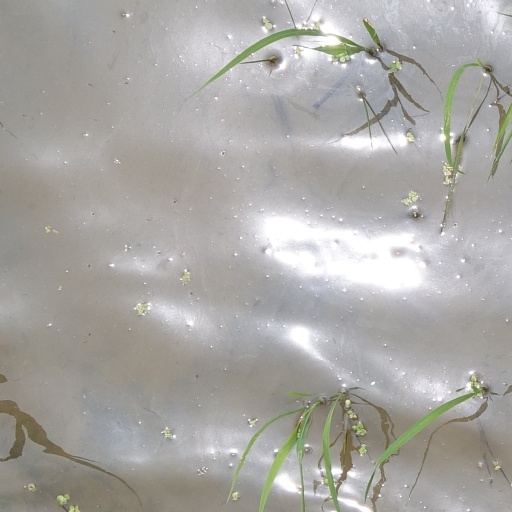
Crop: rice